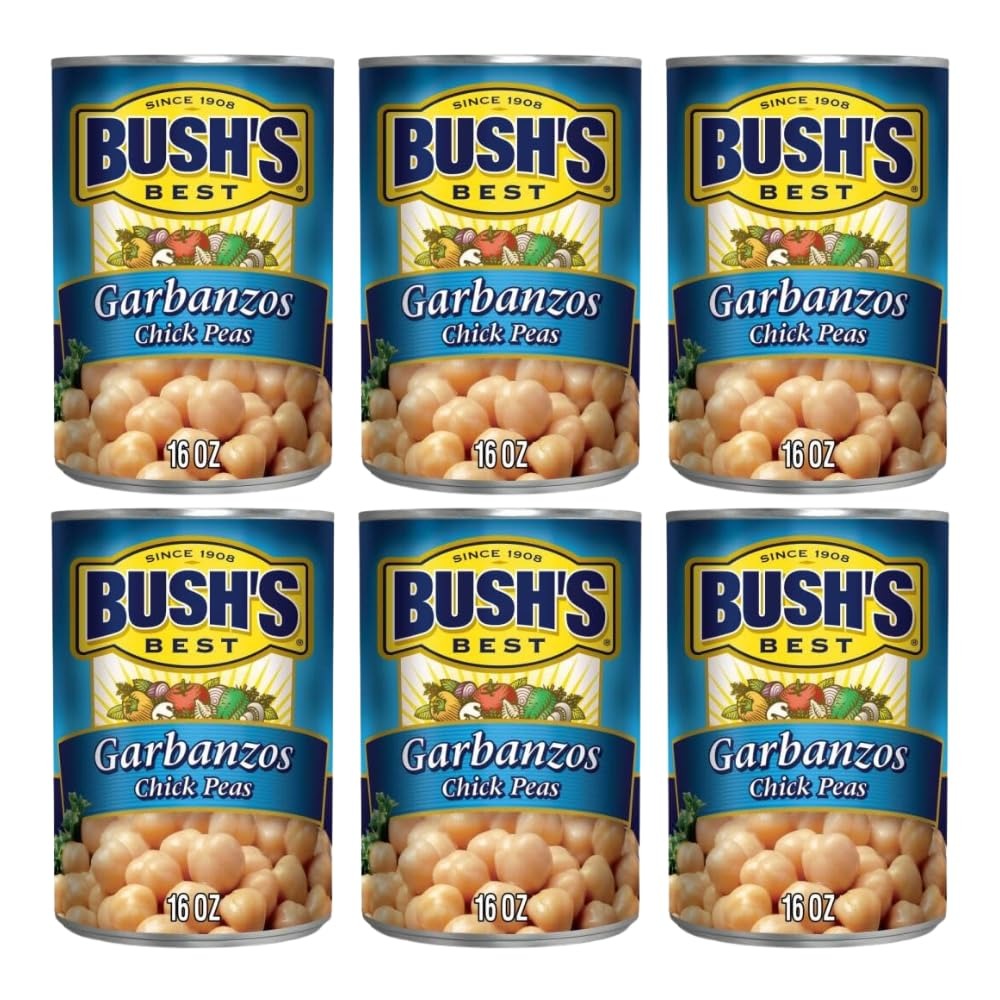
Item Name: BUSH'S BEST Garbanzos Chick Peas, 16oz (Pack of 6)
Bullet Point 1: Stock your pantry with 16 oz recyclable cans of Bush’s Garbanzo Beans
Bullet Point 2: Bush’s Garbanzo Beans are delicious, hearty beans with a nutty flavor
Bullet Point 3: Bush’s Variety Beans offer the nutritional benefits and versatility you need, making them a staple for soups, rice, dips or whatever dish you think up next
Bullet Point 4: Gluten and cholesterol free and low fat
Bullet Point 5: A pantry staple with 6g of plant-based protein (9% DV) and 4g of fiber (14% DV) per serving
Product Description: Cooking and creativity go hand in hand. That’s why Bush’s Garbanzo Beans don’t stop at offering plant-based protein and fiber – they open up a whole world of versatility and inspiration. And while some people call them "chickpeas," everyone agrees they're delicious. Their hearty, nutty flavor makes them perfect in salads and stews, blended into hummus, fried as falafel and more. So even if you don't know exactly what your next creation is going to be, you can rest assured it’s going to be great.
Value: 96.0
Unit: Ounce

Price: 1.39